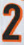
Number: 2